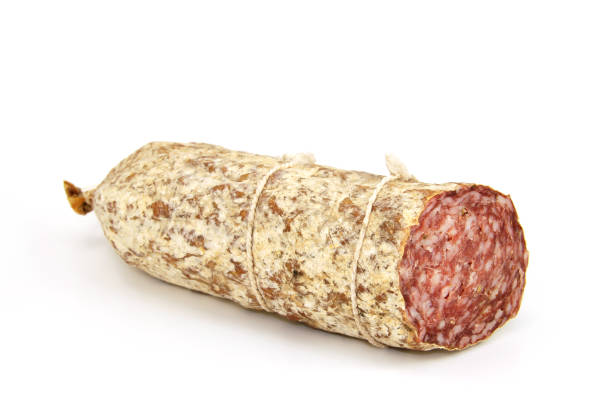
Label: salami